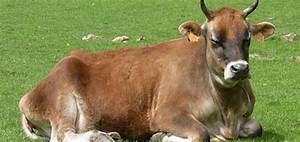
Label: mucca